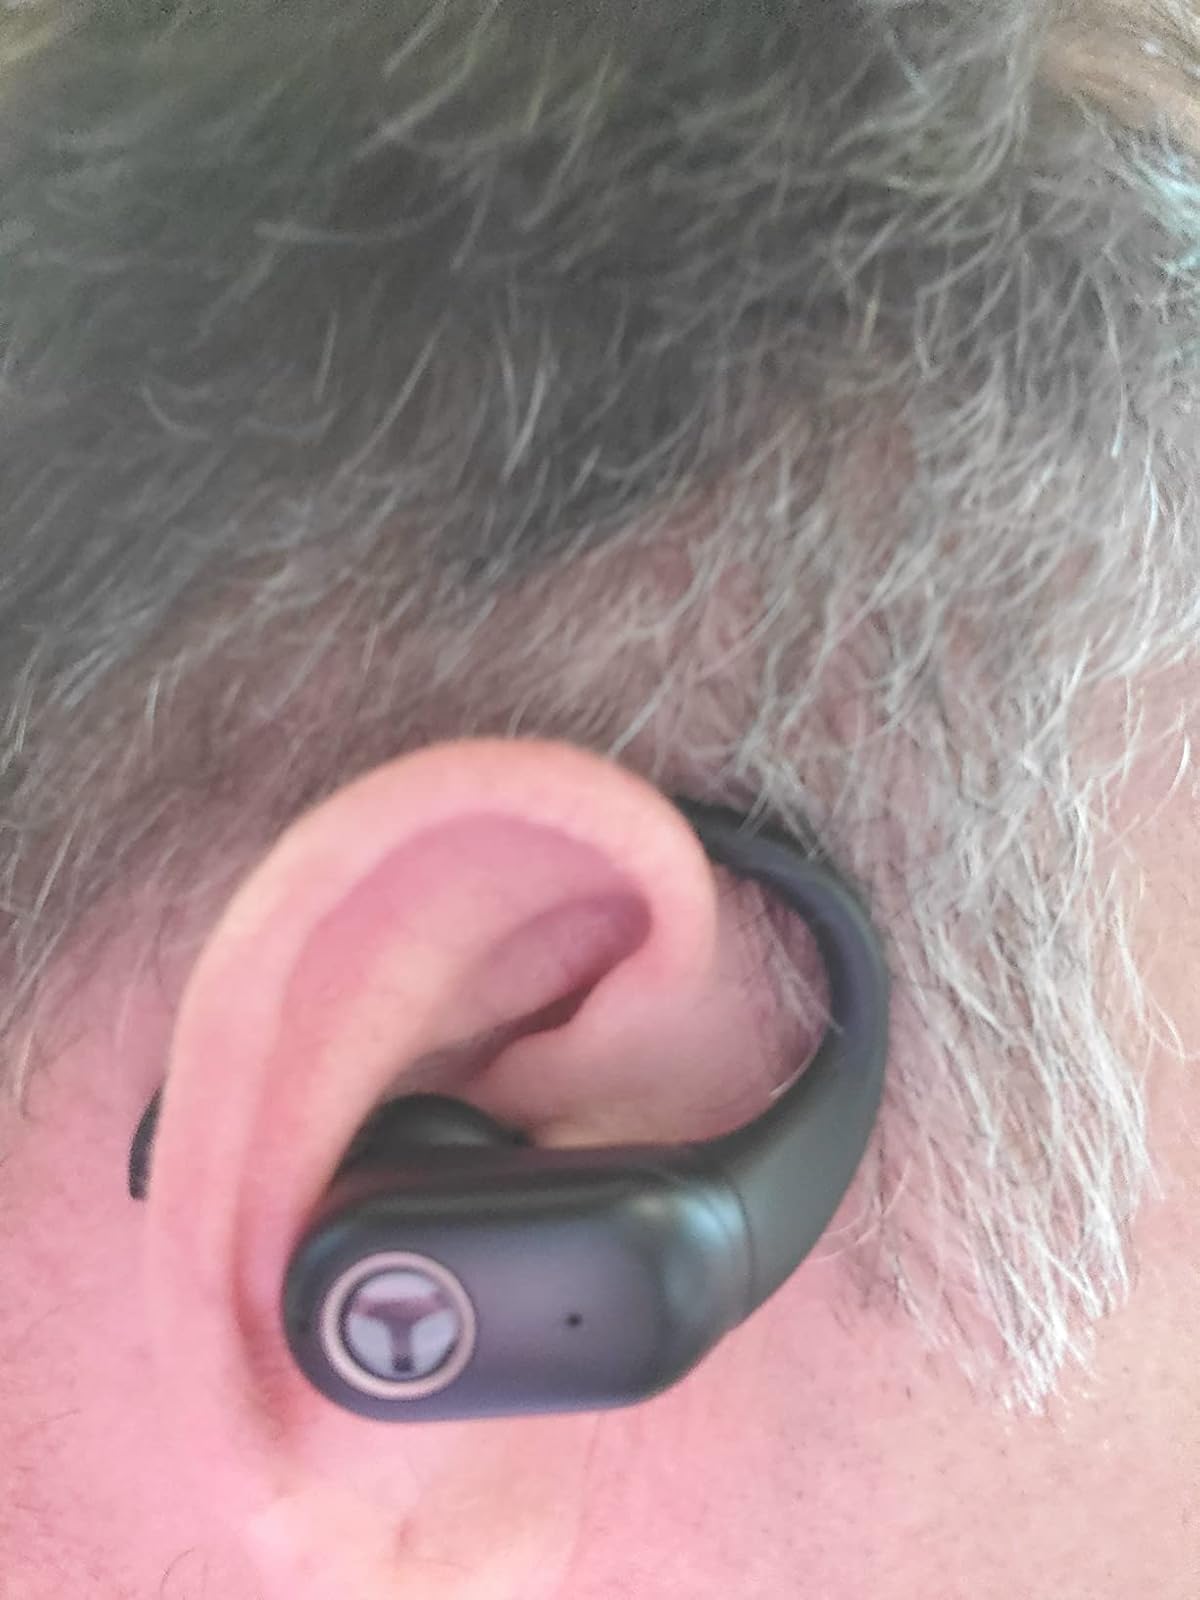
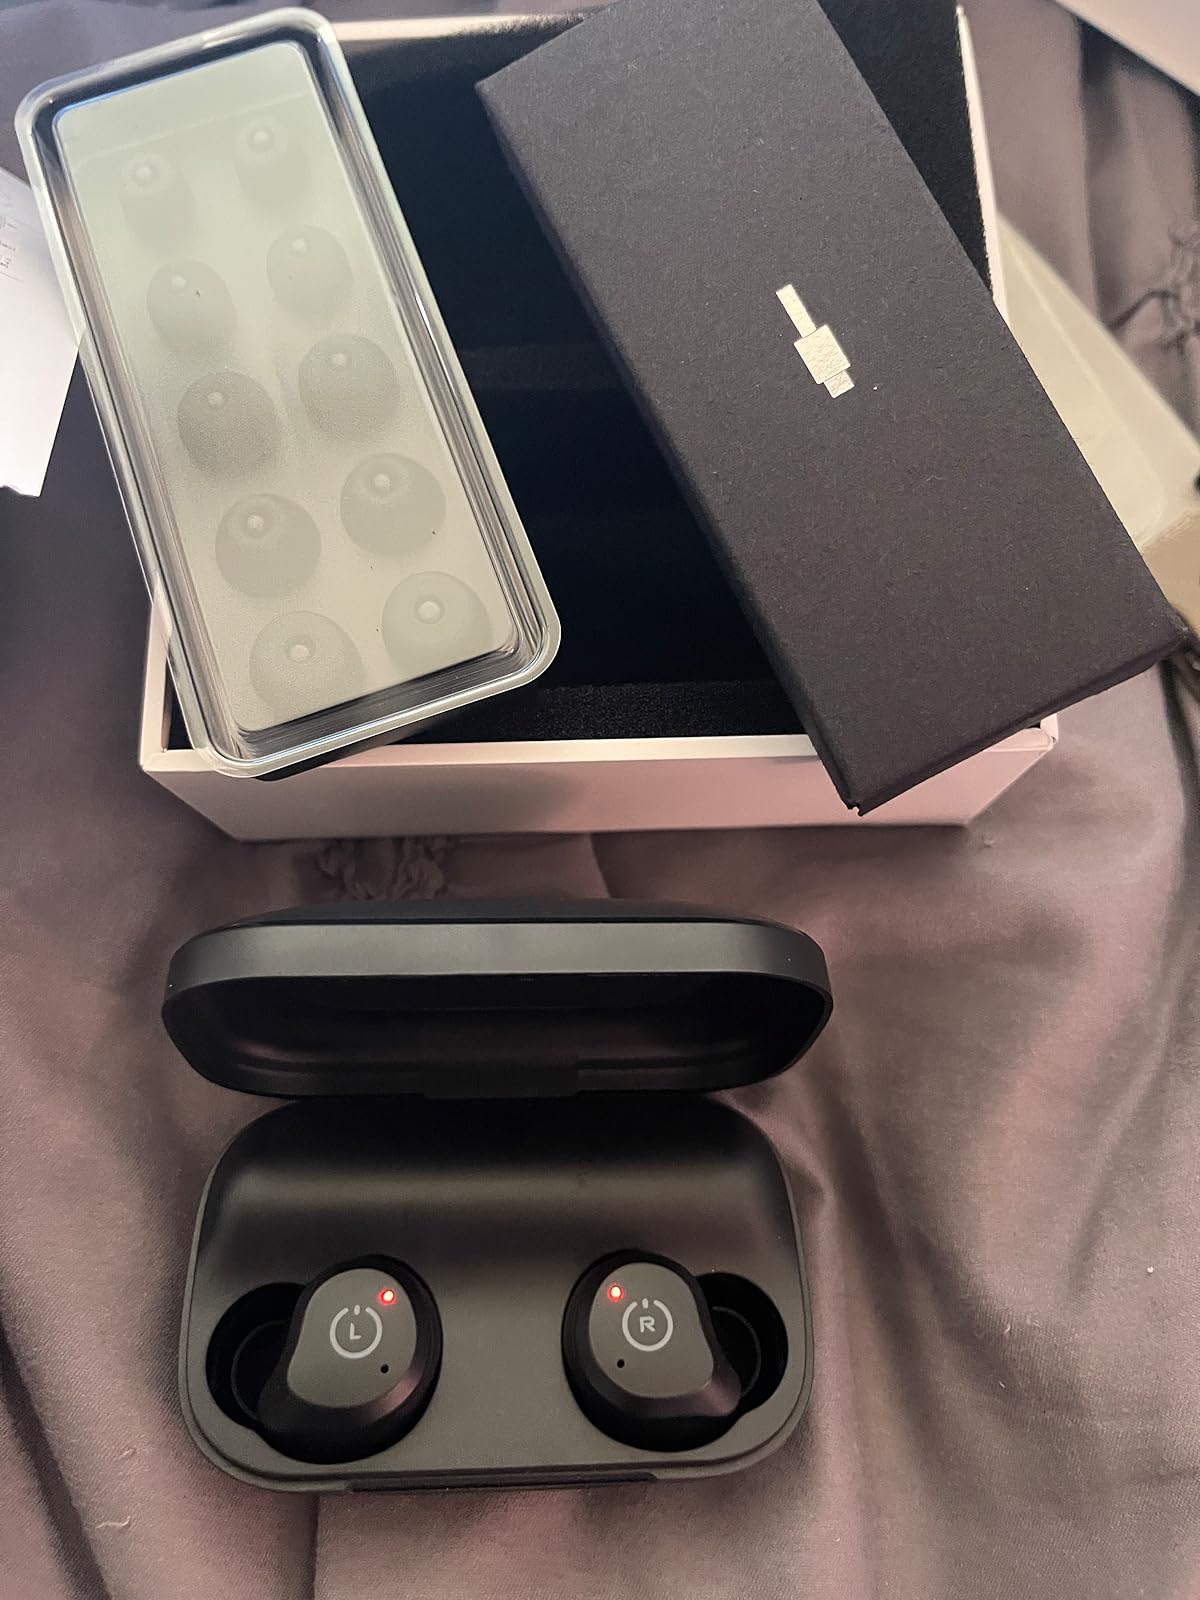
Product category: earbuds
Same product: no